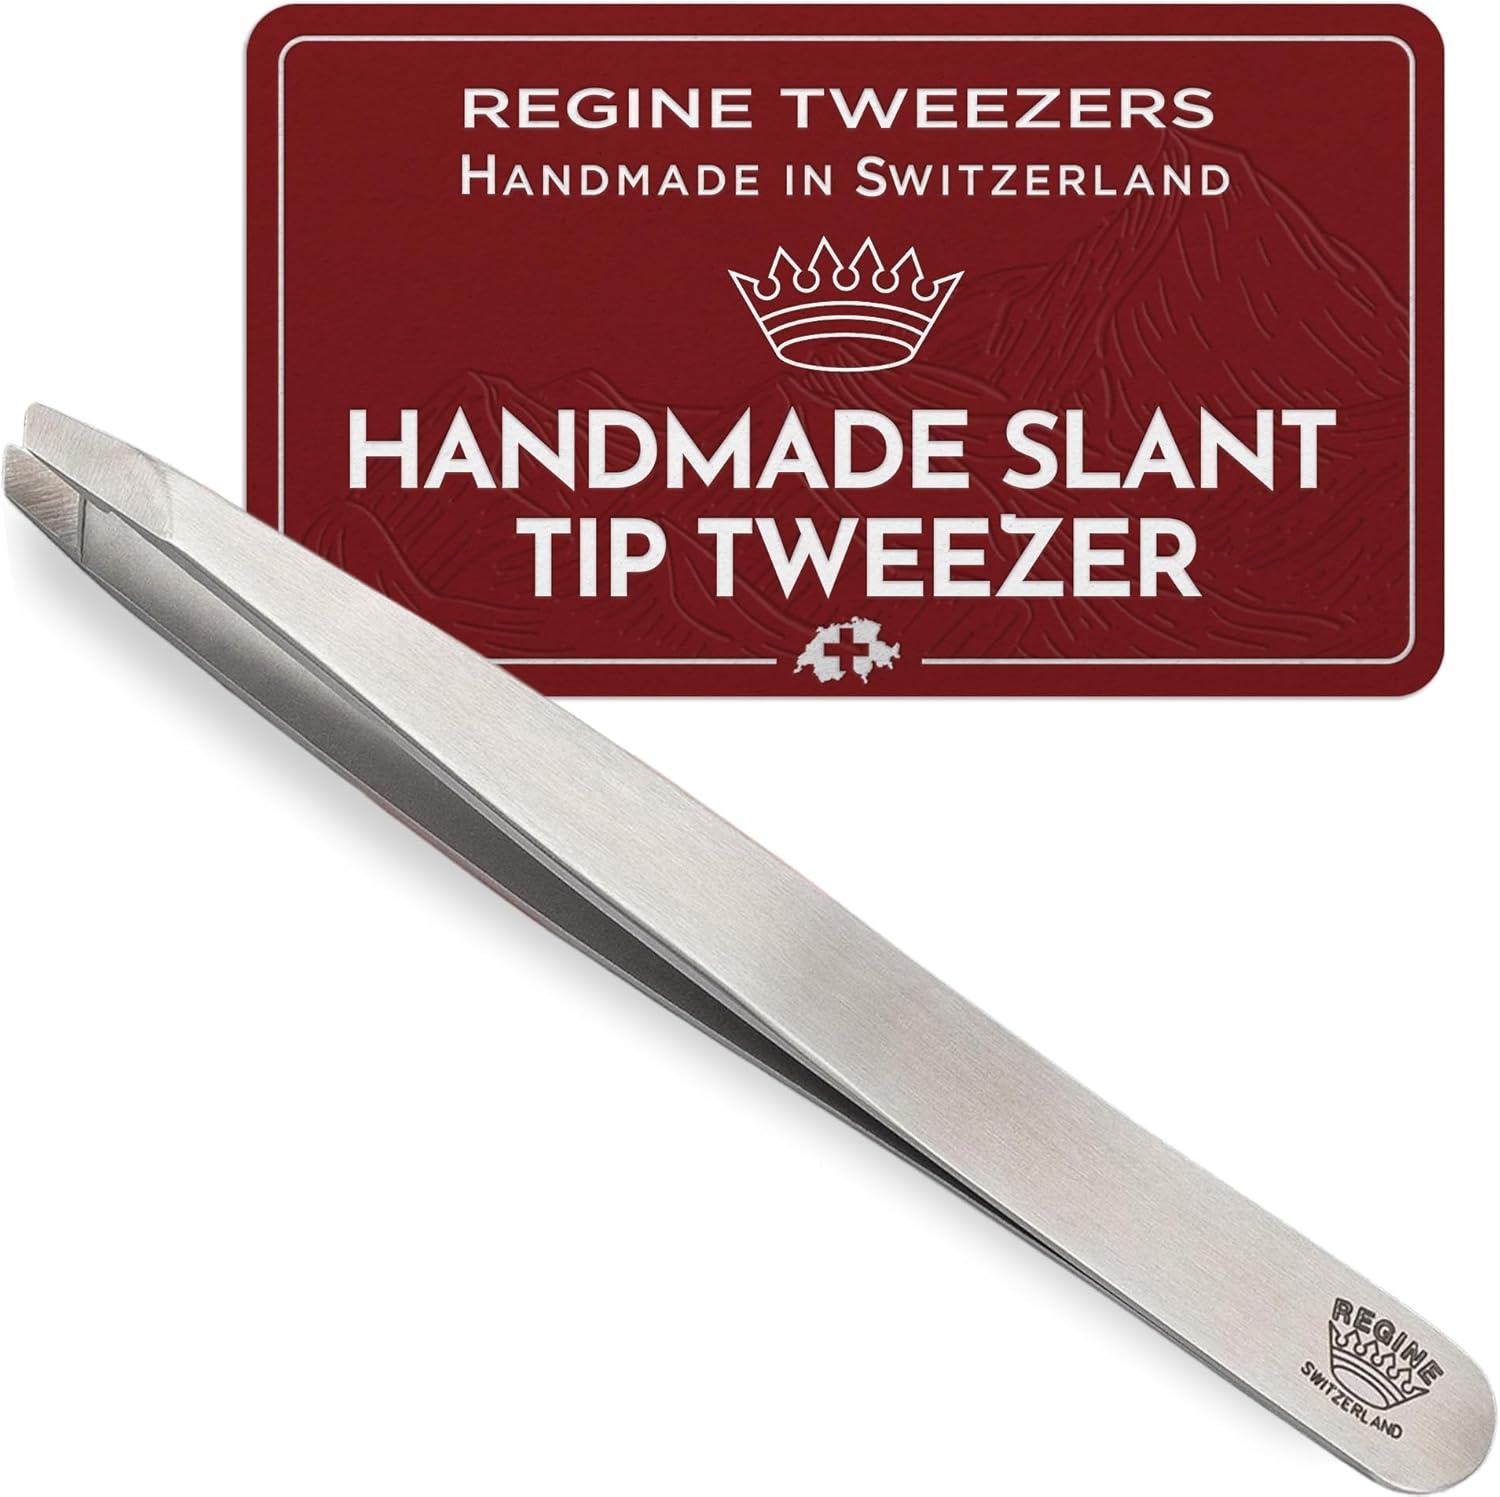
Professional Tweezers Slant Tip - Etched Tip Brow and Eyebrow Tool for Men and Women - Precision Tweezers for Fine Hair, Chin, Lash Extensions - Stainless Steel Handmade Beauty Tool
Overview Brand : Regine Switzerland Material : Stainless Steel Color : Silver Product Dimensions : 3.82"L x 0.35"W Style : Surgical About this item Precision Slant Tip Tweezers: Expertly designed with a 25-degree slanted tip, our tweezers are perfect for shaping eyebrows and grooming delicate facial contours. The etched interior tip securely grips even the finest hairs, pulling from the root without breaking. Ideal for men and women, our precision tweezers offer professional-grade results every time. What's Included: This includes one high-quality, slant-tip tweezer crafted with durable stainless steel. The tweezers feature a protective tip guard to maintain perfect alignment between uses, ensuring long-lasting precision. Compact and lightweight, the tweezers measure approximately 3.75 inches, making them easy to store in beauty set or travel bags. Handmade Stainless Steel Quality: Made from rust-proof, surgical-grade stainless steel, Regine Switzerland tweezers are engineered to last a lifetime. Each pair goes through a rigorous 40-step finishing process, followed by a final inspection under a microscope, ensuring perfectly aligned tips for flawless performance. The etched tip design ensures ultimate precision and durability. How to Use: Use these tweezers to expertly gettting rid of fine facial hair, shape brows, or apply eyelash extensions. Gently squeeze the arms together to grab the hair near the root and pull smoothly. Made with stainless steel that never needs sharpening, our tweezers are crafted for effortless use and long-term reliability. Handmade in Switzerland for unmatched quality. Gift of Luxury & Craftmanship: Regine Switzerland tweezers make a thoughtful and elegant gift for beauty enthusiasts, perfect for holidays, birthdays, or special occasions. With over a century of expertise in precision toolmaking, Regine Switzerland offers unmatched quality and performance, trusted by beauty professionals worldwide.
Brand: RegineTweezers
Category: Health & Beauty > Personal Care > Tweezers